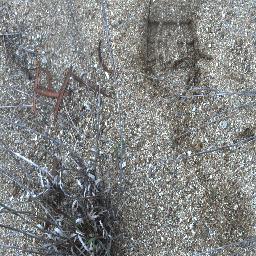
Label: negative